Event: Nepal Earthquake
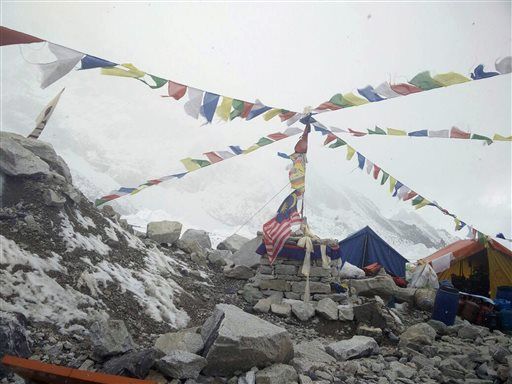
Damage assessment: no_damage